2014 British Superbike Championship

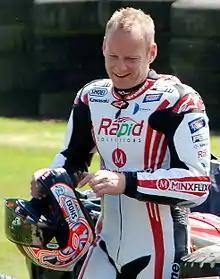
2014 champion, Shane Byrne

The 2014 British Superbike Championship season was the 27th British Superbike Championship season. Shane Byrne took the championship, riding a Kawasaki for Paul Bird Motorsport. Byrne's fourth title – after previous triumphs in 2003, 2008 and 2012 – saw him set a new record for the series. He scored 11 victories during the season, and was able to win the championship by 62 points ahead of Ryuichi Kiyonari, a three-time series champion. Kiyonari had trailed by 12 points going into the final round of the season at Brands Hatch, but Kiyonari crashed out of contention during a free practice session, and fractured a collarbone in the process. Kiyonari won seven races during the season for the Buildbase BMW team. Third place in the championship was decided in the final race between Milwaukee Yamaha team-mates; a third-place finish for Tommy Bridewell, compared to a fifth place for Josh Brookes, allowed Bridewell to take the position by three points. Brookes took four race victories to his team-mate's single victory at Cadwell Park, which was his first in British Superbikes.